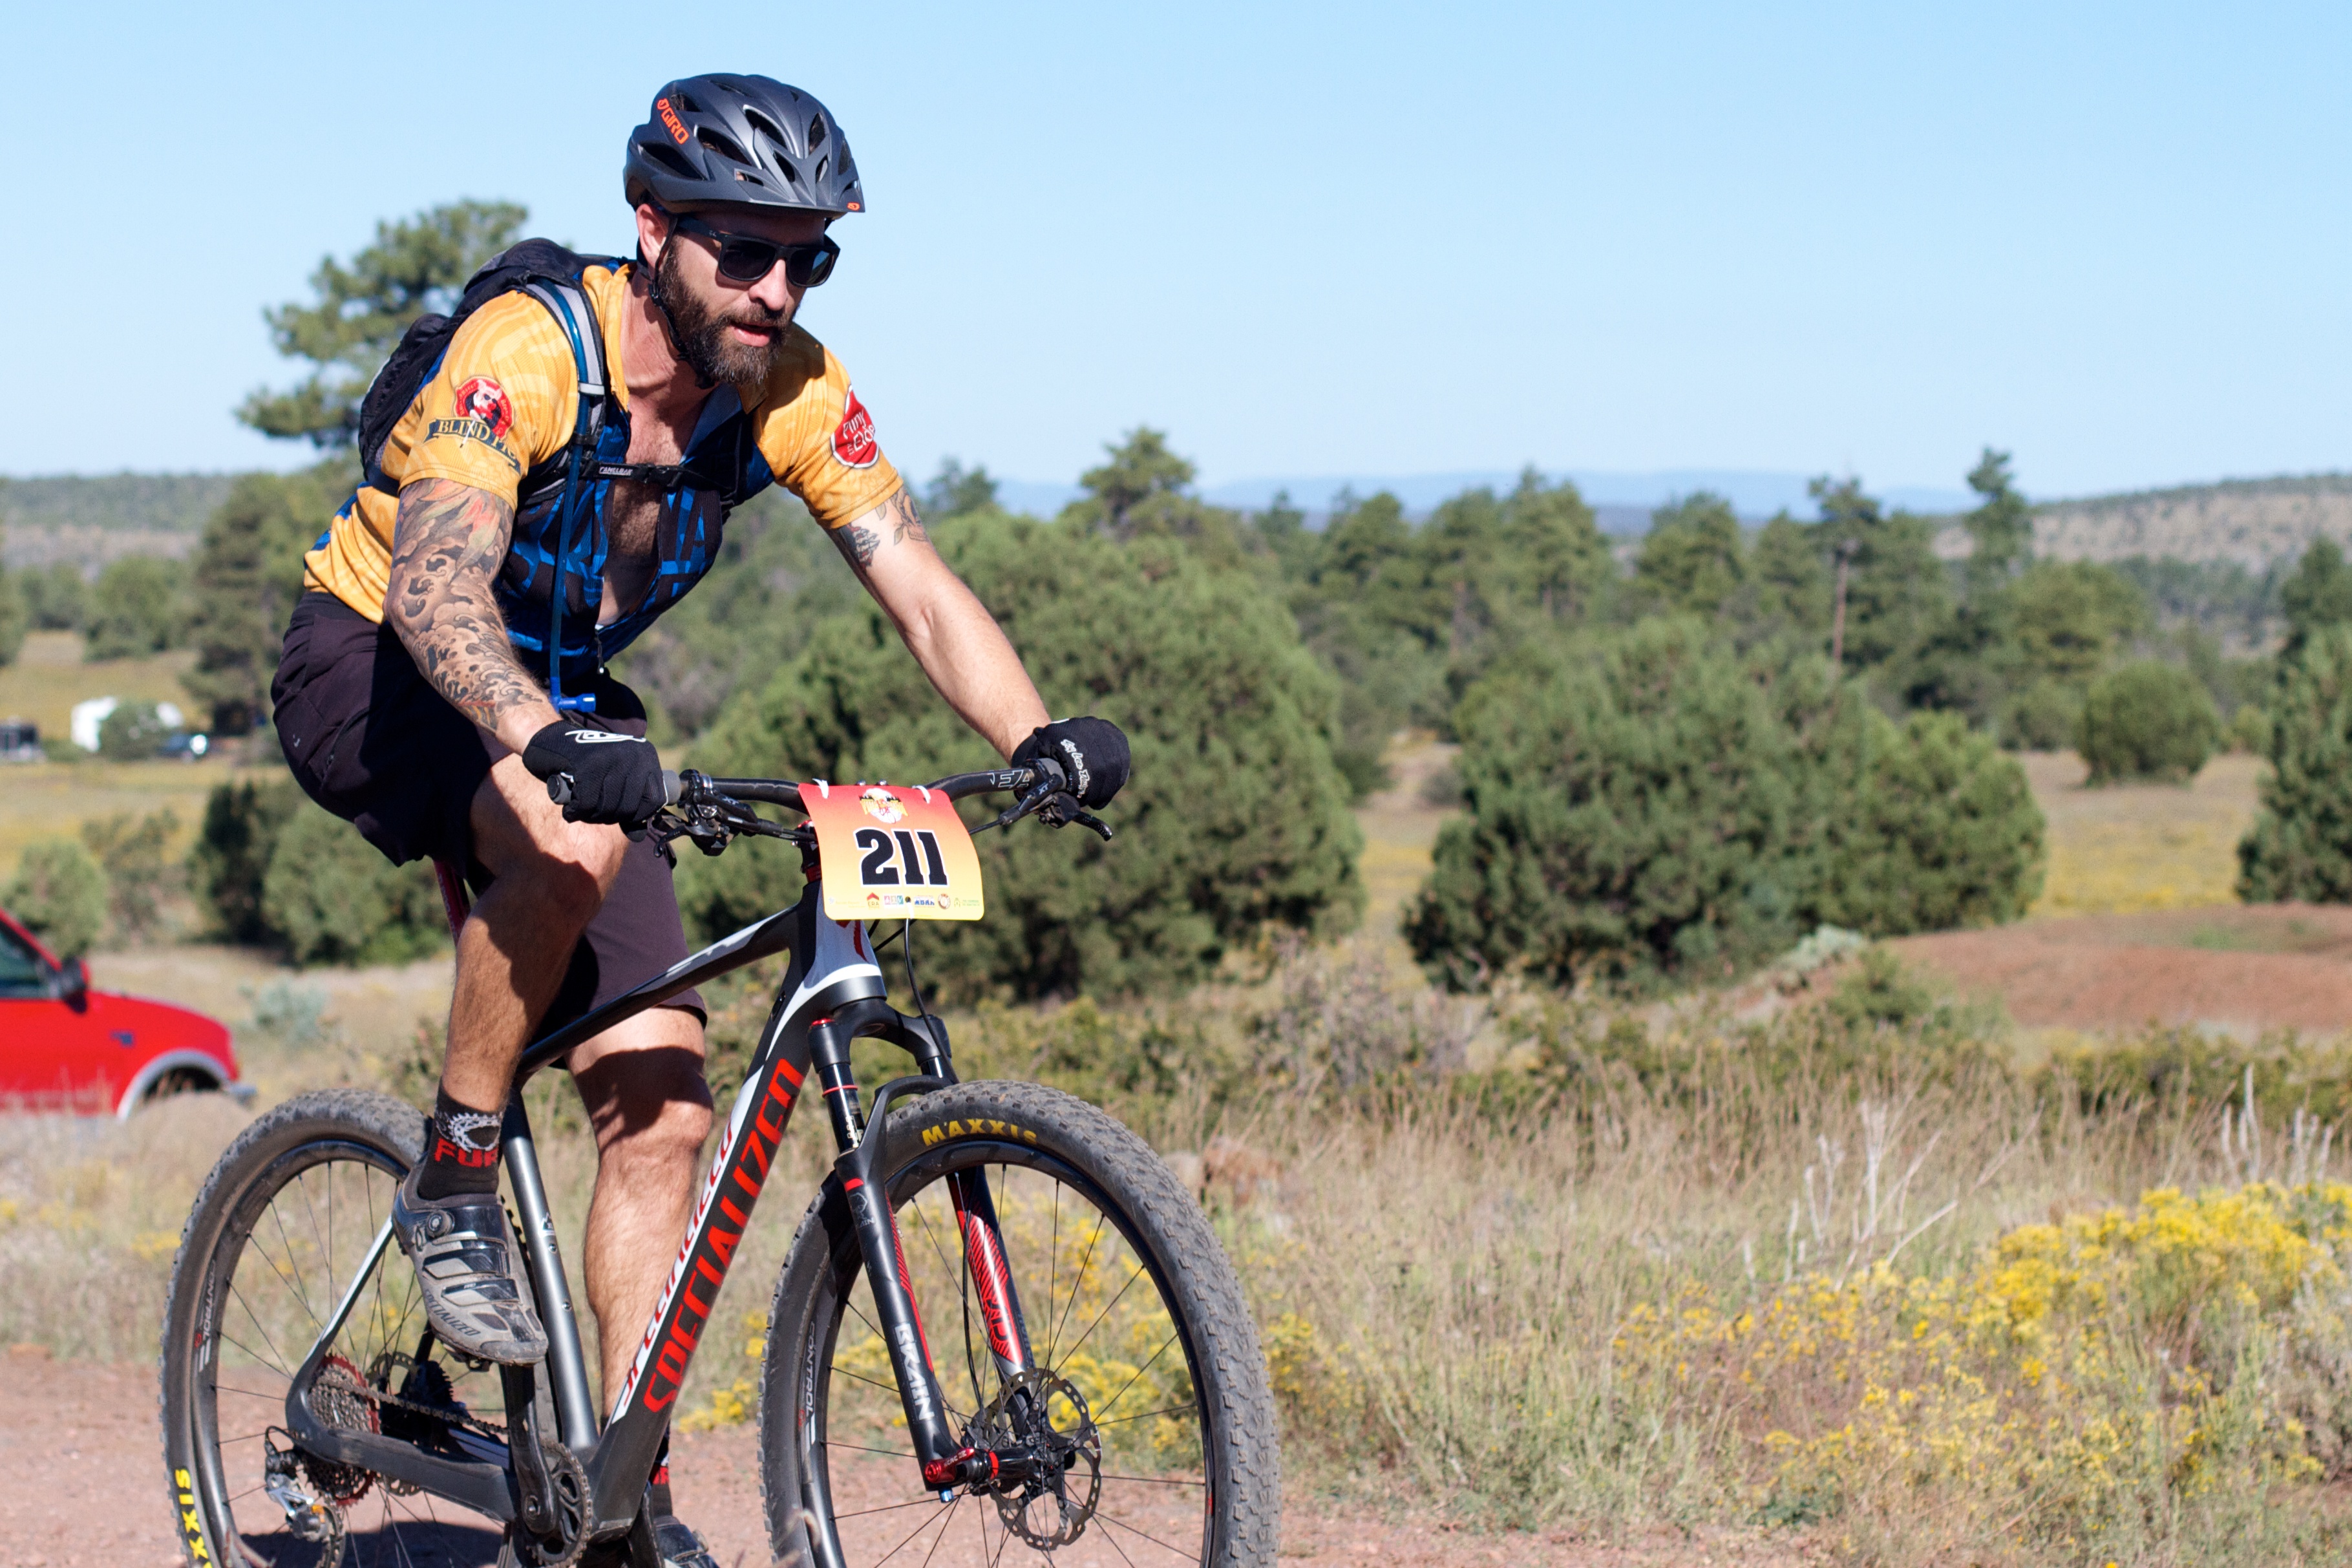
bicycle, vehicle, extreme sport, sports equipment, mountain bike, cycling, race, sports, racing, fotr, mountain biking, road cycling, cycle sport, cyclo cross bicycle, cyclo cross, bicycle racing, road bicycle, endurance sports, racing bicycle, road bicycle racing, duathlon, mountain bike racing, cross country cycling